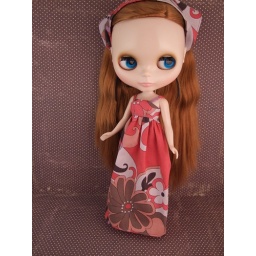
Liberty looks so pretty in this rose and brown swirly print. Handmade by me.